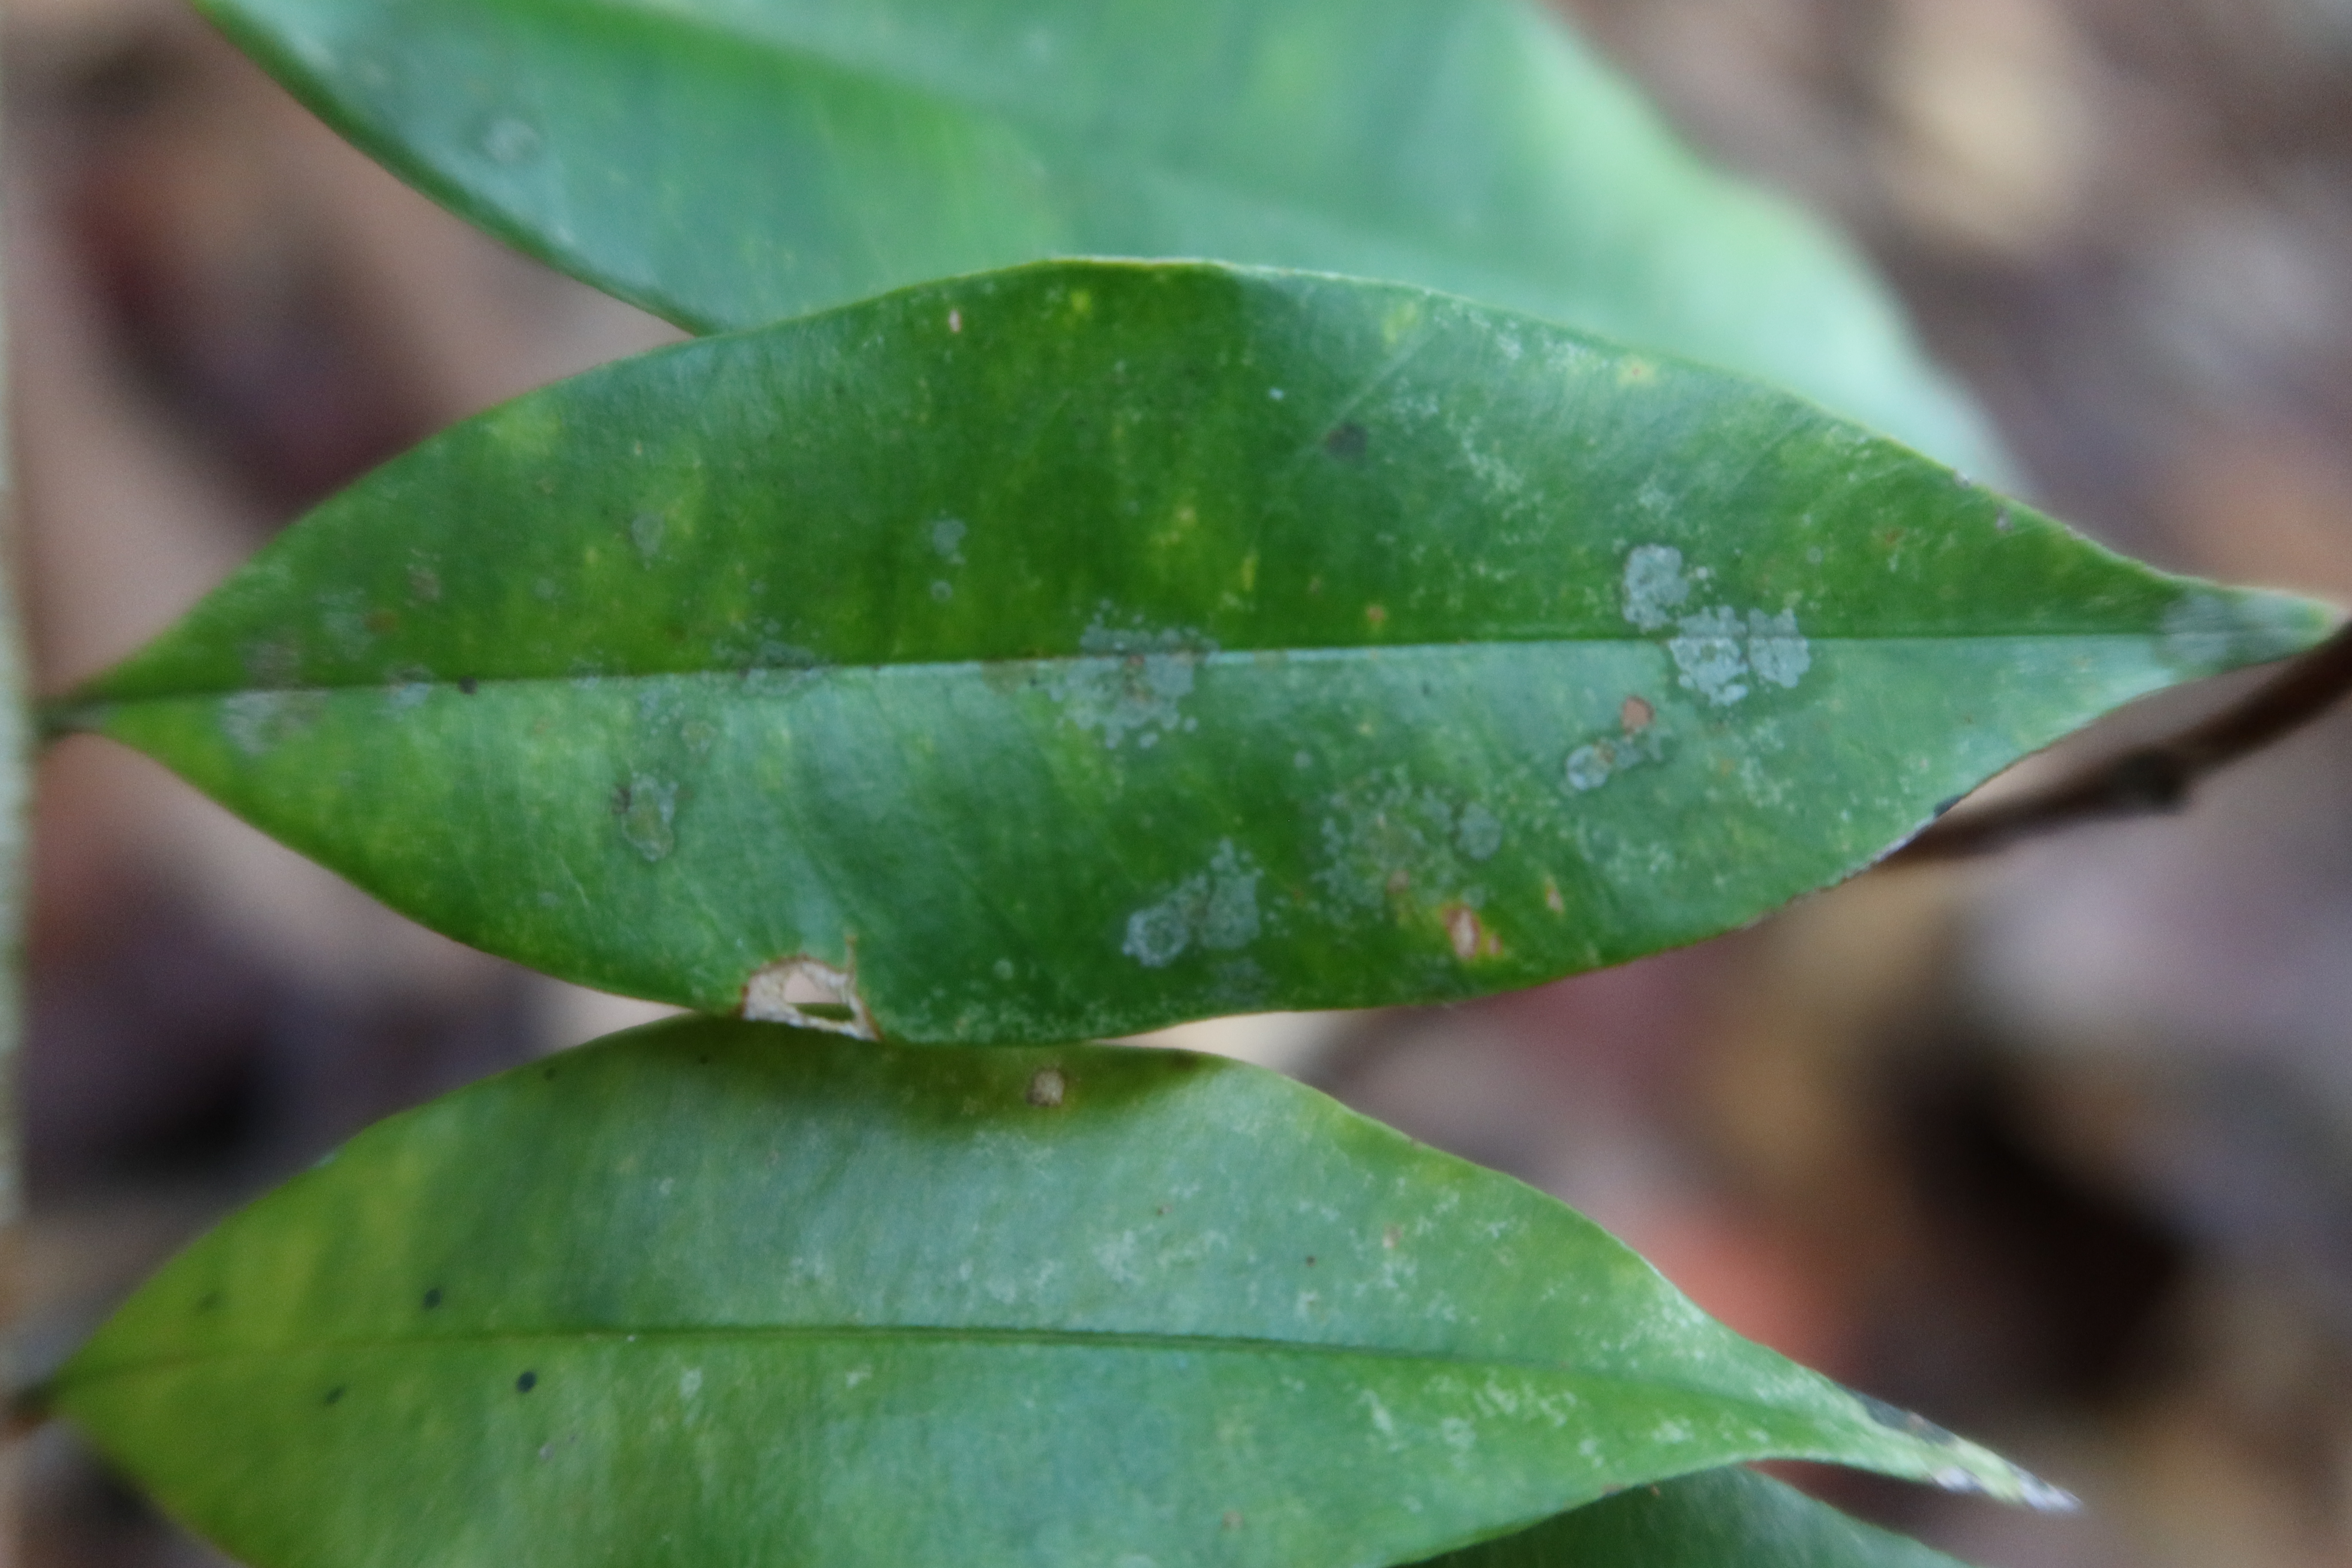
Label: Brown spots